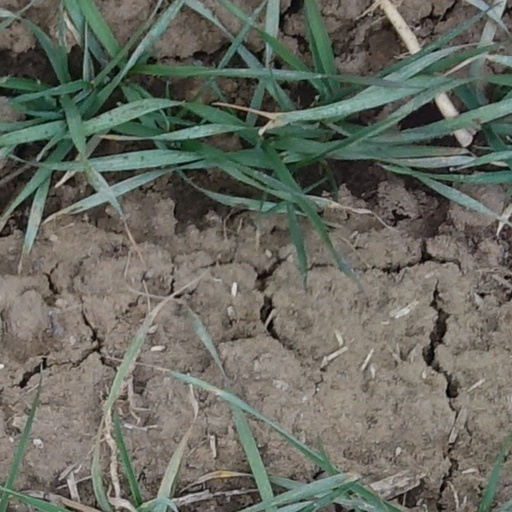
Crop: wheat